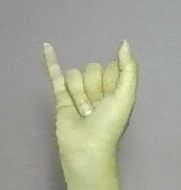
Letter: ya